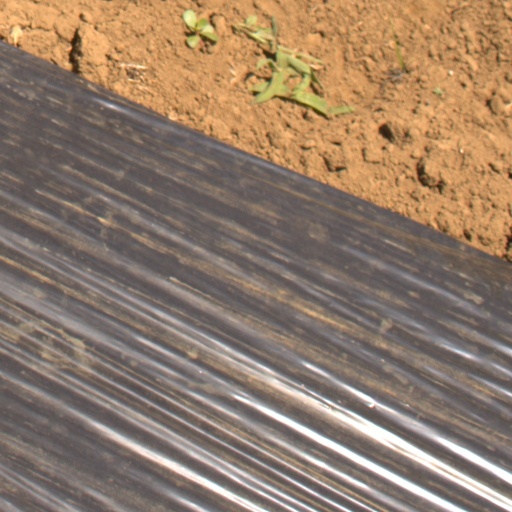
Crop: Jerusalem artichoke